Kody Vanderwal

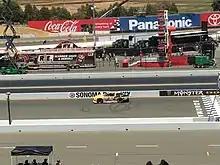
Vanderwal running the K&N West race at Sonoma Raceway in 2017

Vanderwal's racing career began at the age of 11 at a local dirt track in Fort Morgan, Colorado, where he drove an "Enduro" stock car for several years.